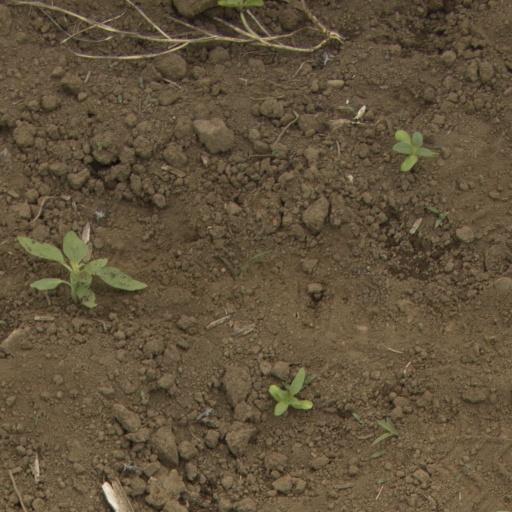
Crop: Jerusalem artichoke